Princess Fiona

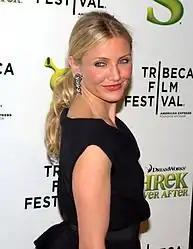

Fiona was Diaz's first animated role. DreamWorks invited Diaz to star in an animated film about an ogre and a princess who learn to accept both themselves and each other. In addition to the film's positive message, Diaz was drawn to the idea of co-starring alongside Myers, Eddie Murphy and John Lithgow. Approaching her role as though it were a dramatic performance, Diaz recorded most of her dialogue before a full script had been written, working closely with director Andrew Adamson to stage scenes before the film had been storyboarded. Prior to "Shrek", Diaz starred in the action comedy film "Charlie's Angels" (2000), a role for which she had undergone martial arts training. While recording the scene in which her character fights Monsieur Hood and his Merry Men, Diaz became quite animated, gesturing and occasionally uttering Cantonese phrases; her martial arts background is credited with benefiting the sequence. Diaz once burped during a recording session, which was written into a scene for Fiona. Without a proper screenplay to aid her, Diaz found the improvisation required for some scenes one of the most challenging aspects of the recording process. The actress did not see the film's completed story until after she had finished working on the project on-and-off for two years, by which point she finally truly understood her "character and ... what she was going through". Myers was both impressed with and inspired by Diaz's commitment to her role, to the point that he felt he was acting opposite Fiona herself. Asbury recalled that Diaz immediately "nailed" her character, elaborating, "She had this certain thing about her voice where she could be headstrong and know exactly what she wants and be confident, but also have this touch of sweet naivete and all make it completely believable." Despite admiring the performances of her predominately male co-stars, Diaz seldom worked directly with them throughout the "Shrek" series.